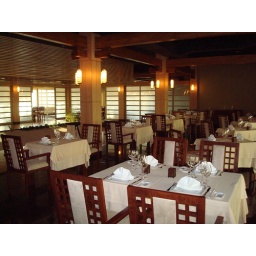
There are also Teppanyaki tables in private rooms that seat about 12 people.